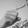
ASL letter: G